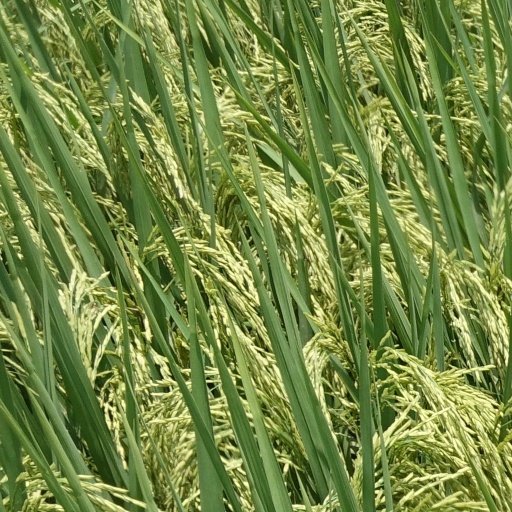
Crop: rice